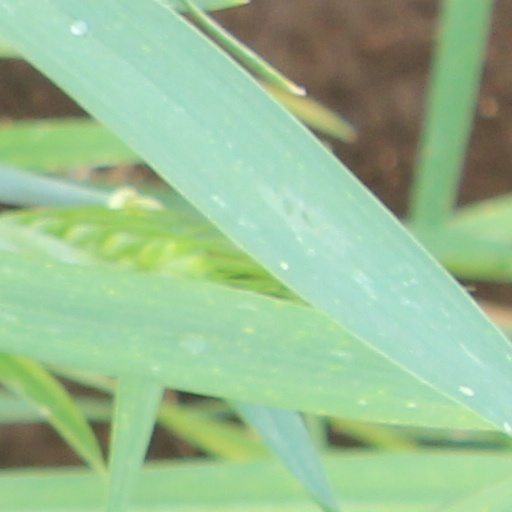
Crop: wheat